Race and ethnicity in censuses

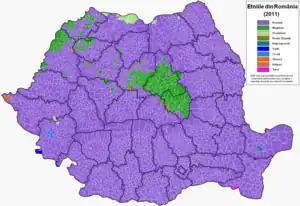
Ethnic map of Romania in 2011

The people of Croatia have been enumerated by ethnicity/nationality from at least 1953, including the censuses of 2001 and 2011.